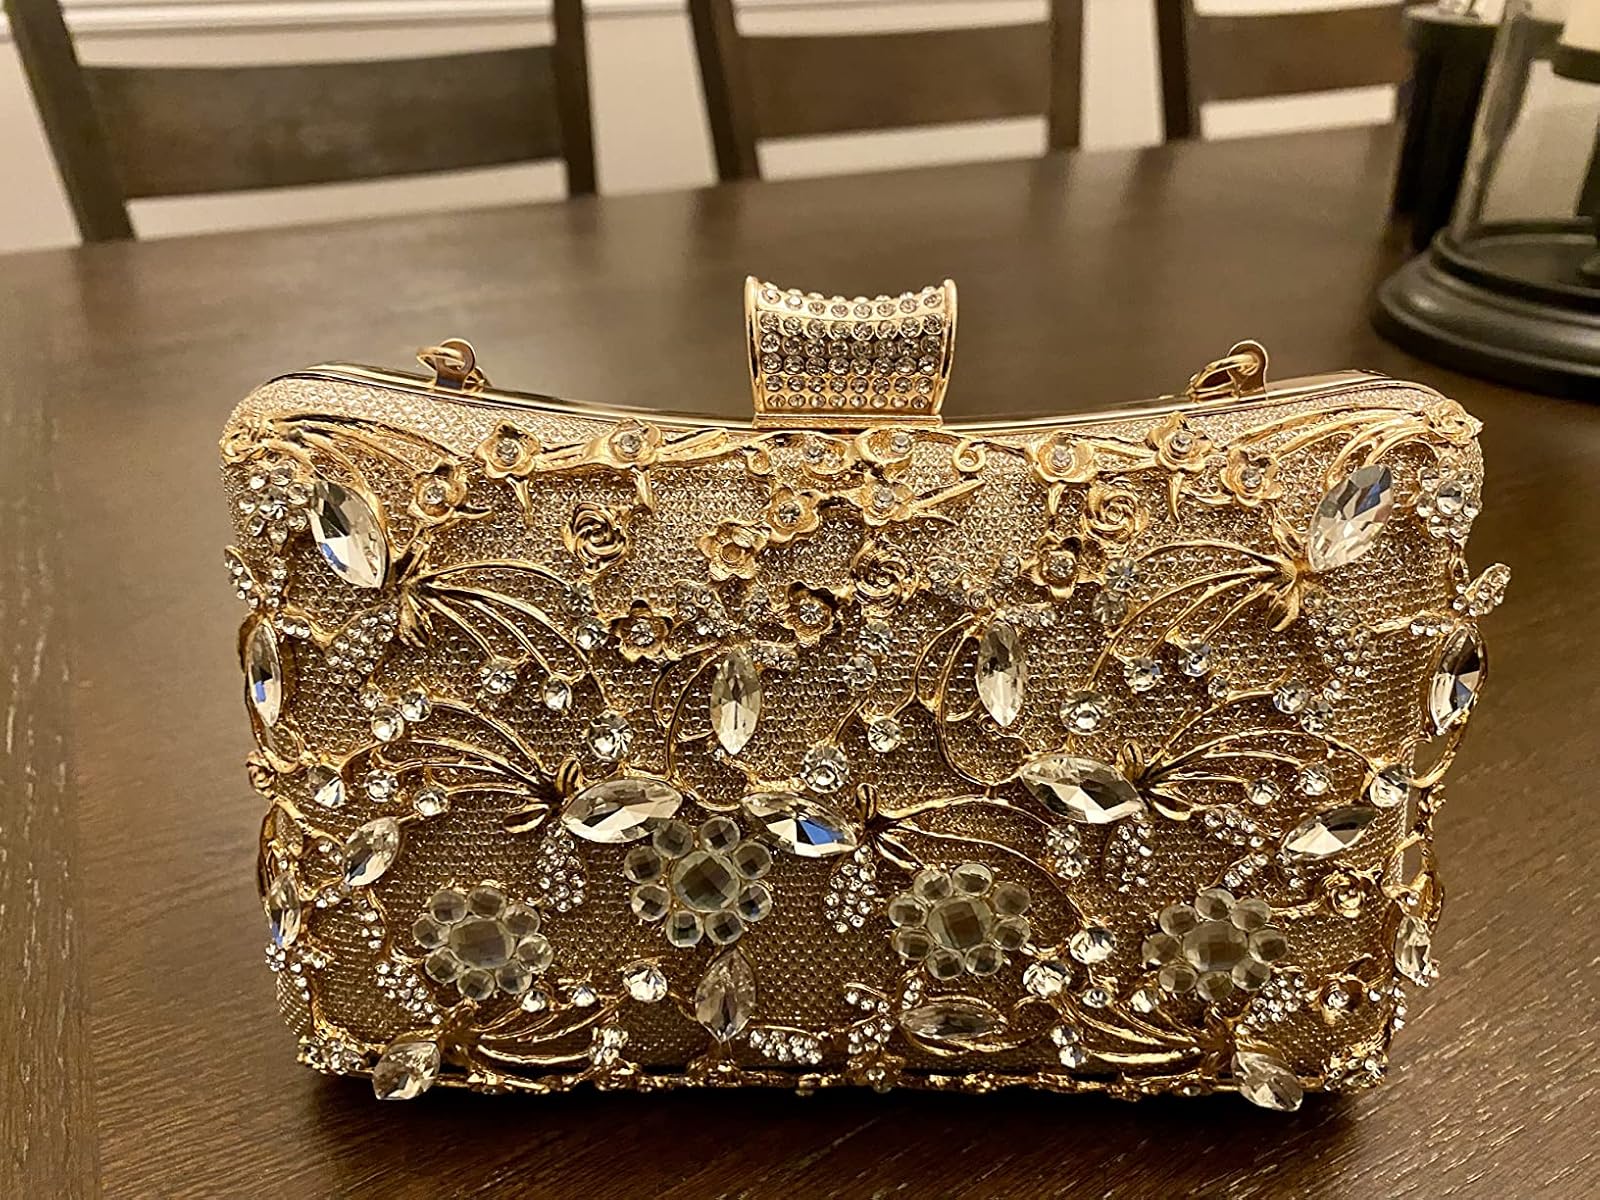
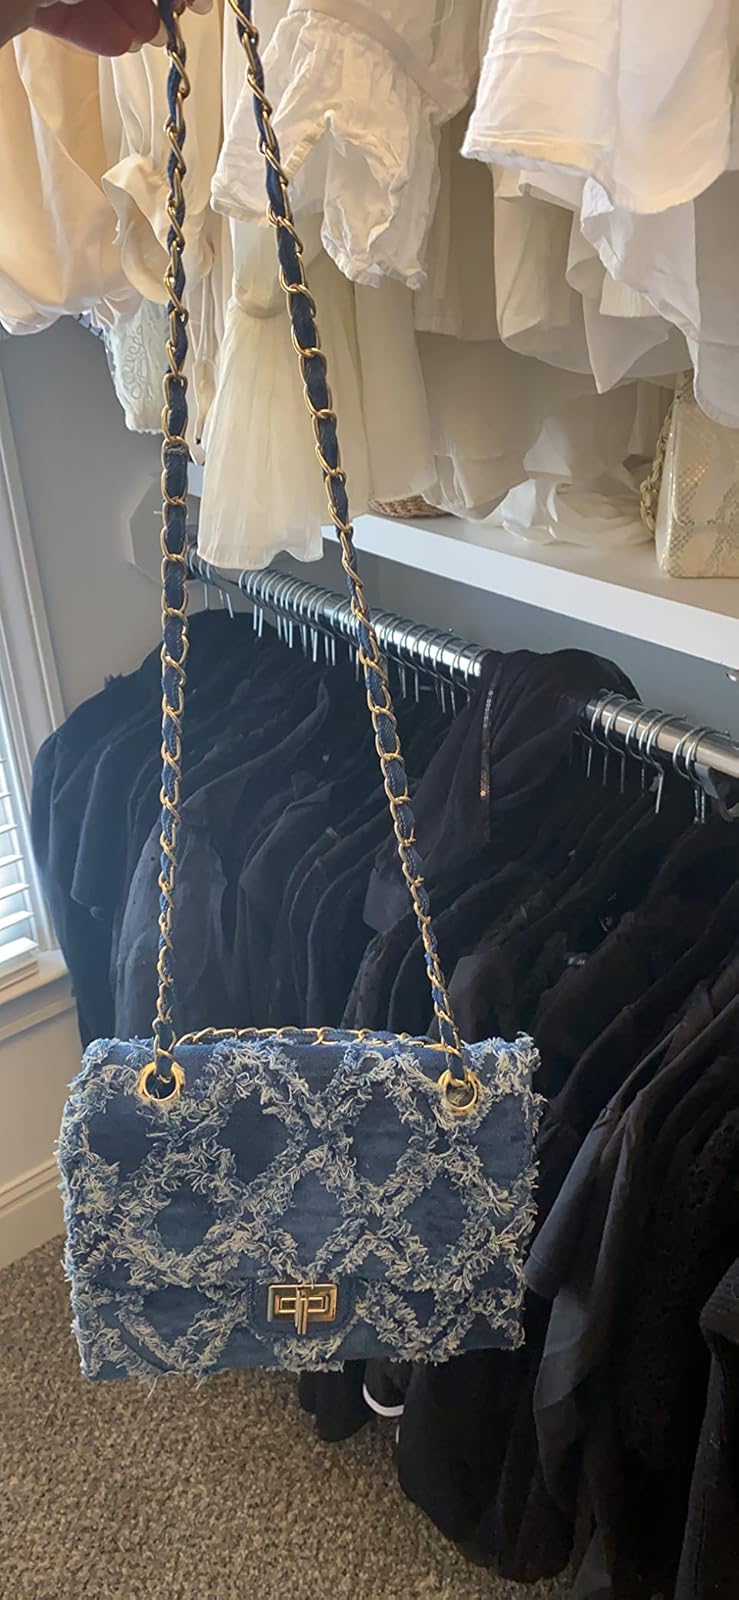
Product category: accessories_handbag
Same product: no